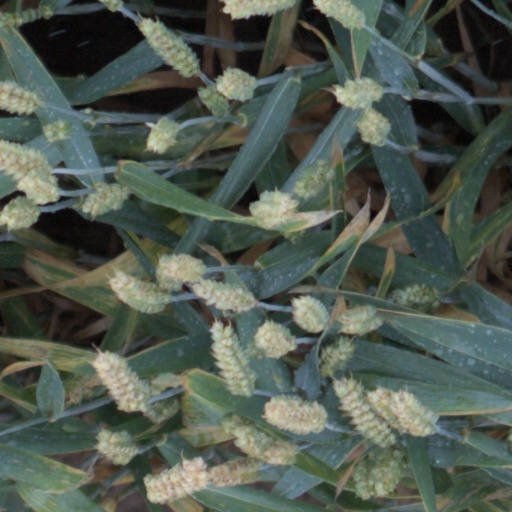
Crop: wheat